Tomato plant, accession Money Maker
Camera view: bottom (45 deg); turntable rotation: 270 degrees
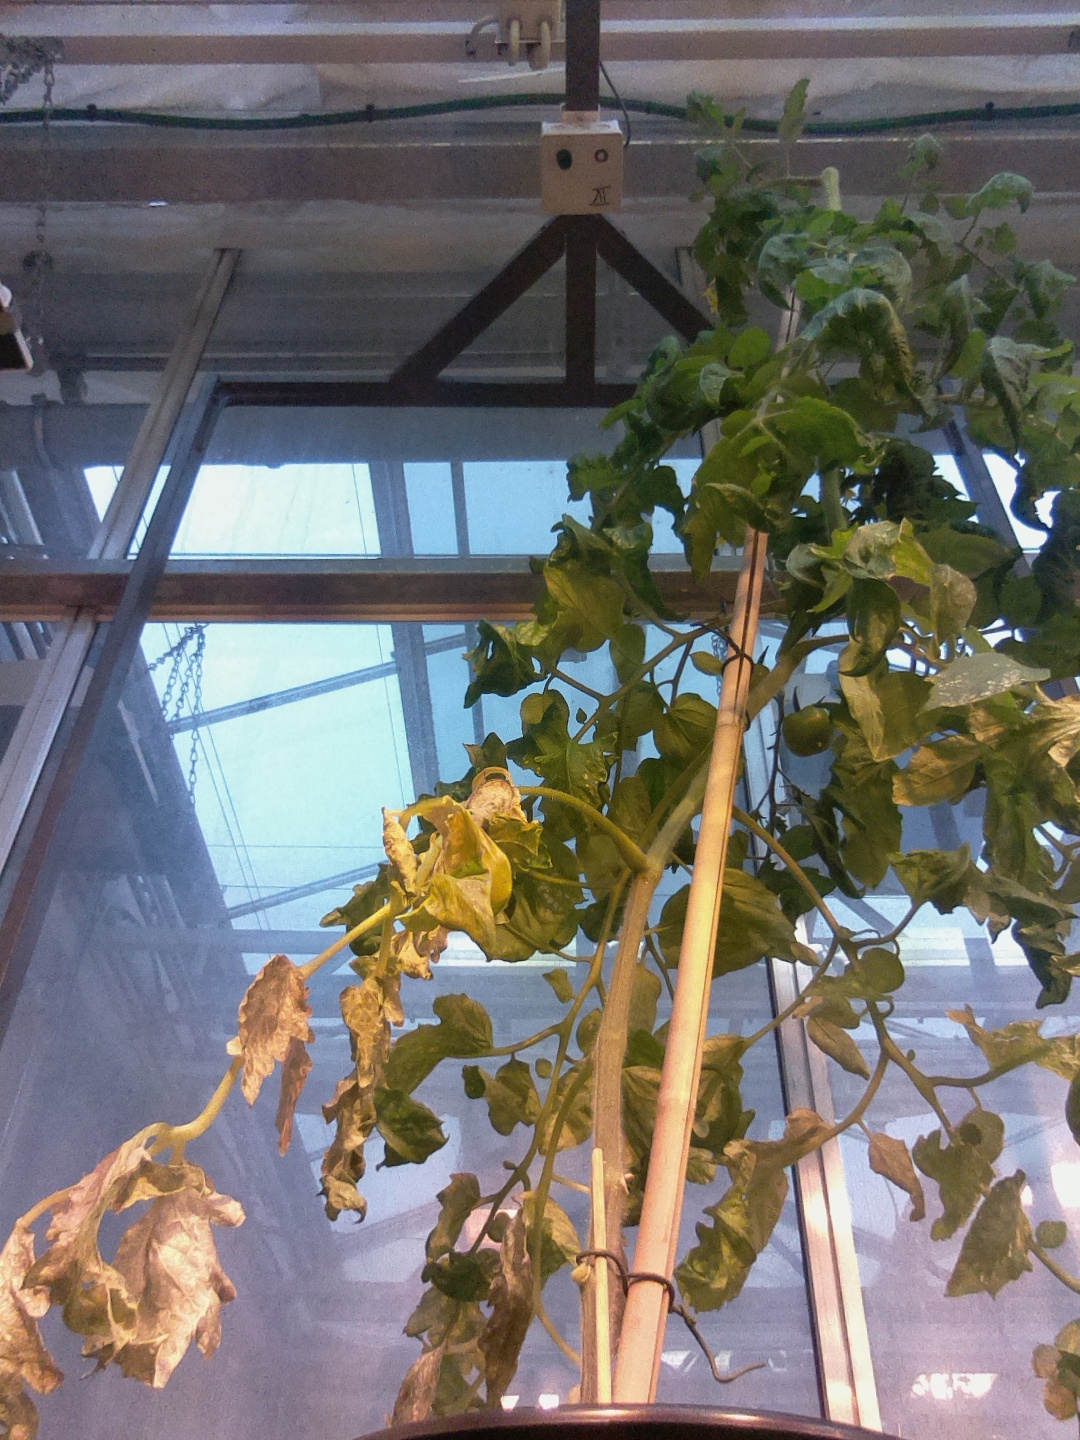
BBCH growth stage 71: 10%-20% of final fruit size